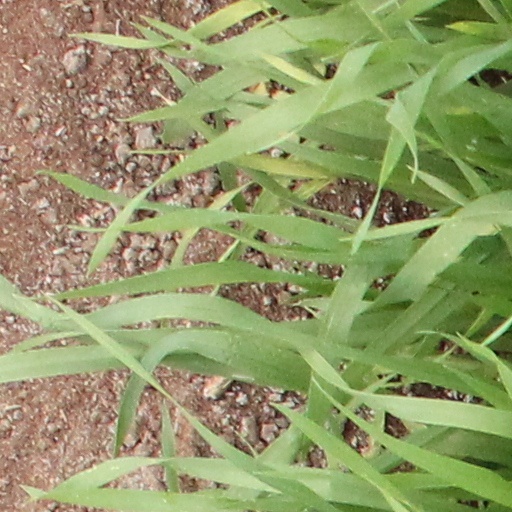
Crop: wheat